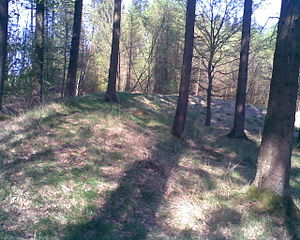
Troldborg Ring
Troldborg Ring
Troldborg Ring
Troldborg Ring er en cirkulær tilflugtsborg som er placeret på et bakkefremspring, hævet 70 meter over Vejle Ådal, og med et meget brat fald ned mod det vadested over ådalen, hvor Ravningbroen senere blev bygget. Borgen var omgivet af en vold, der måler 60 meter i diameter.